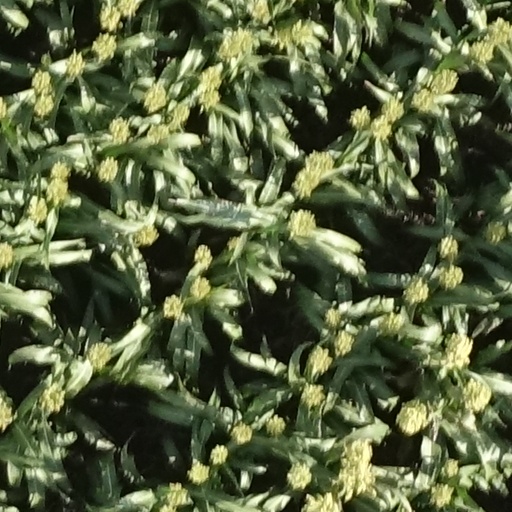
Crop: sorghum